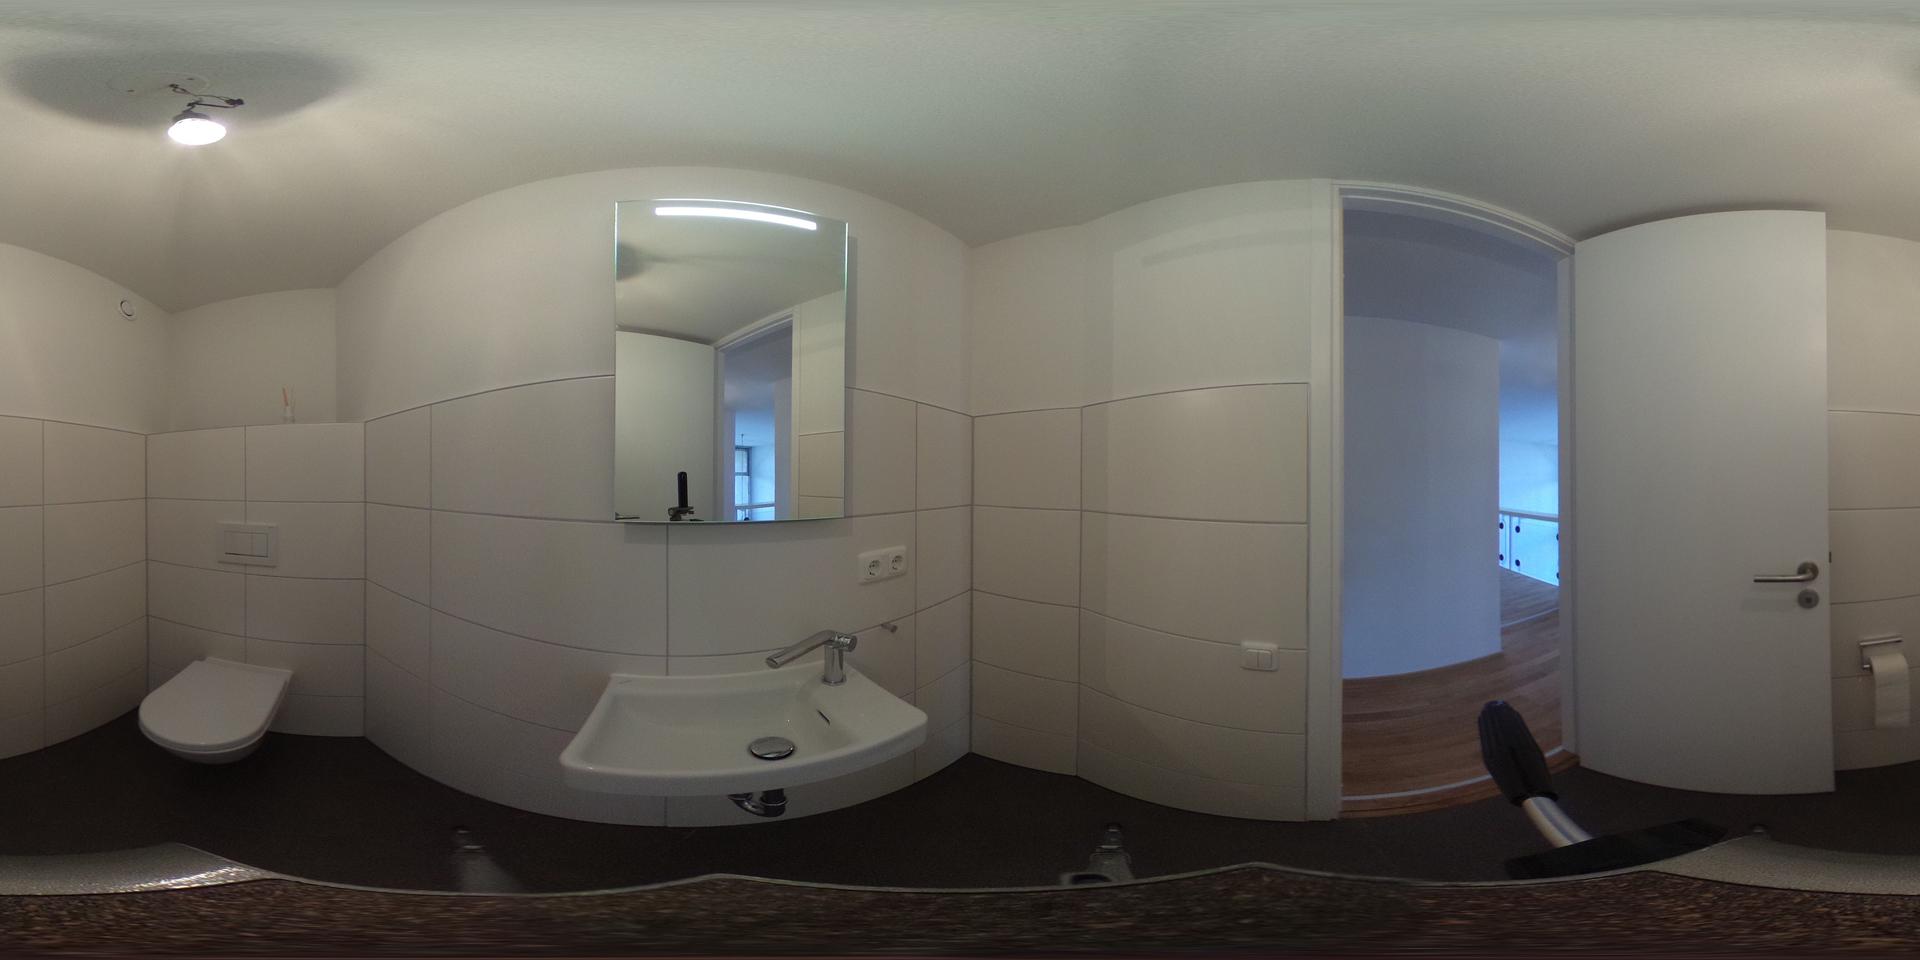
Referred object: the mirror above the sink

Referred object: the illuminated rectangular mirror

Referred object: turn slightly right, and look for the sink below the mirror